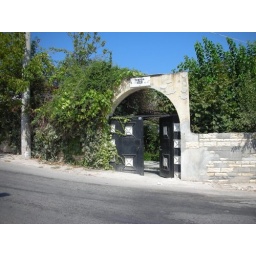
our house door in a village called Ylova